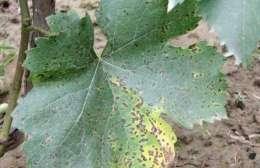
Plant: Grape
Disease: grape leaf spot